Carleton Lewis Brownson

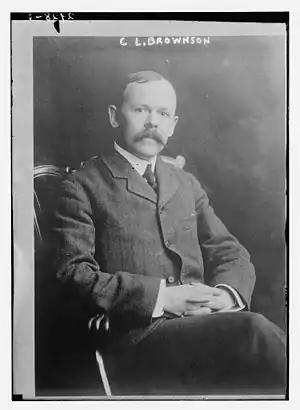

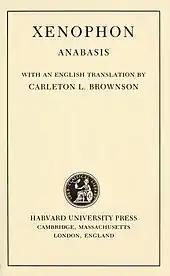
Xenophon's "Anabasis", translated by Carleton Lewis Brownson

Carleton Lewis Brownson (January 19, 1866September 27, 1948) was a professor of the Greek language and Latin language and dean of the College of Liberal Arts at City College of New York.